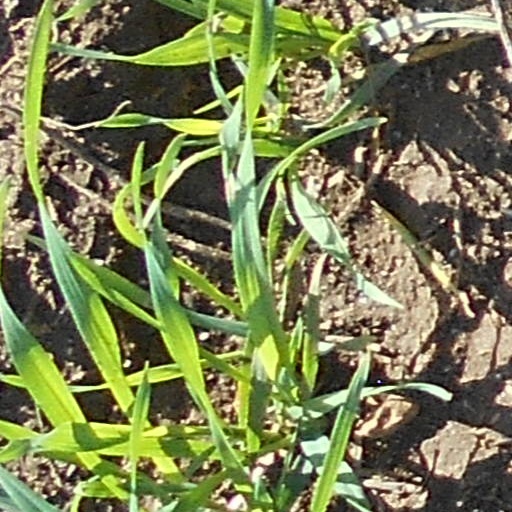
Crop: wheat